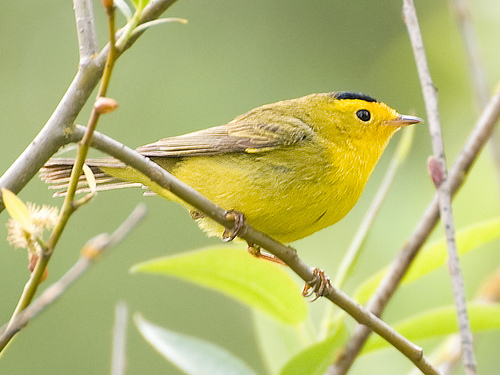
this is a bright yellow bird with brownish wings and a black cap on its head.
this small yellow and brown bird has a black crown and small brown bill.
small yellow bird with darker wings and a black crown.
this medium sized bird has a black crown, yellow belly, and the bill is short in length and pointed.
this bird has a yellow belly and breast with a black patch on it's crown.
this bird has wings that are silver and has a yellowbellya small yellow bird with a black area on the top of its head.
this bird has wings that are grey and has a yellow belly
this bird has wings that are grey and has a yellow belly
this bird has wings that are grey and has a yellow belly
Species: Wilson Warbler